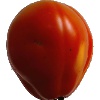
Label: Tomato 1